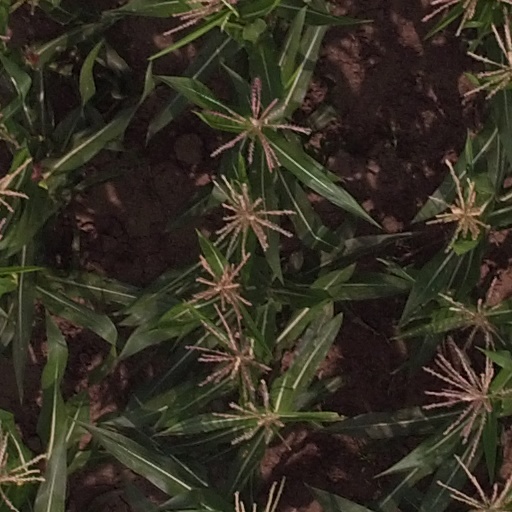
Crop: maize; corn